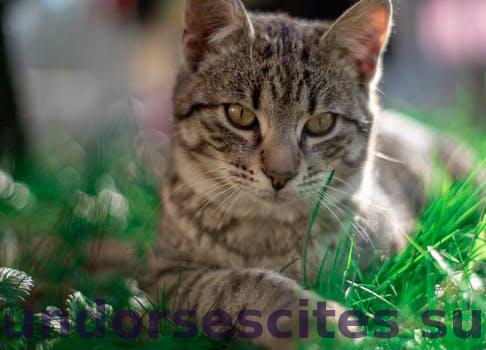
Label: Watermark